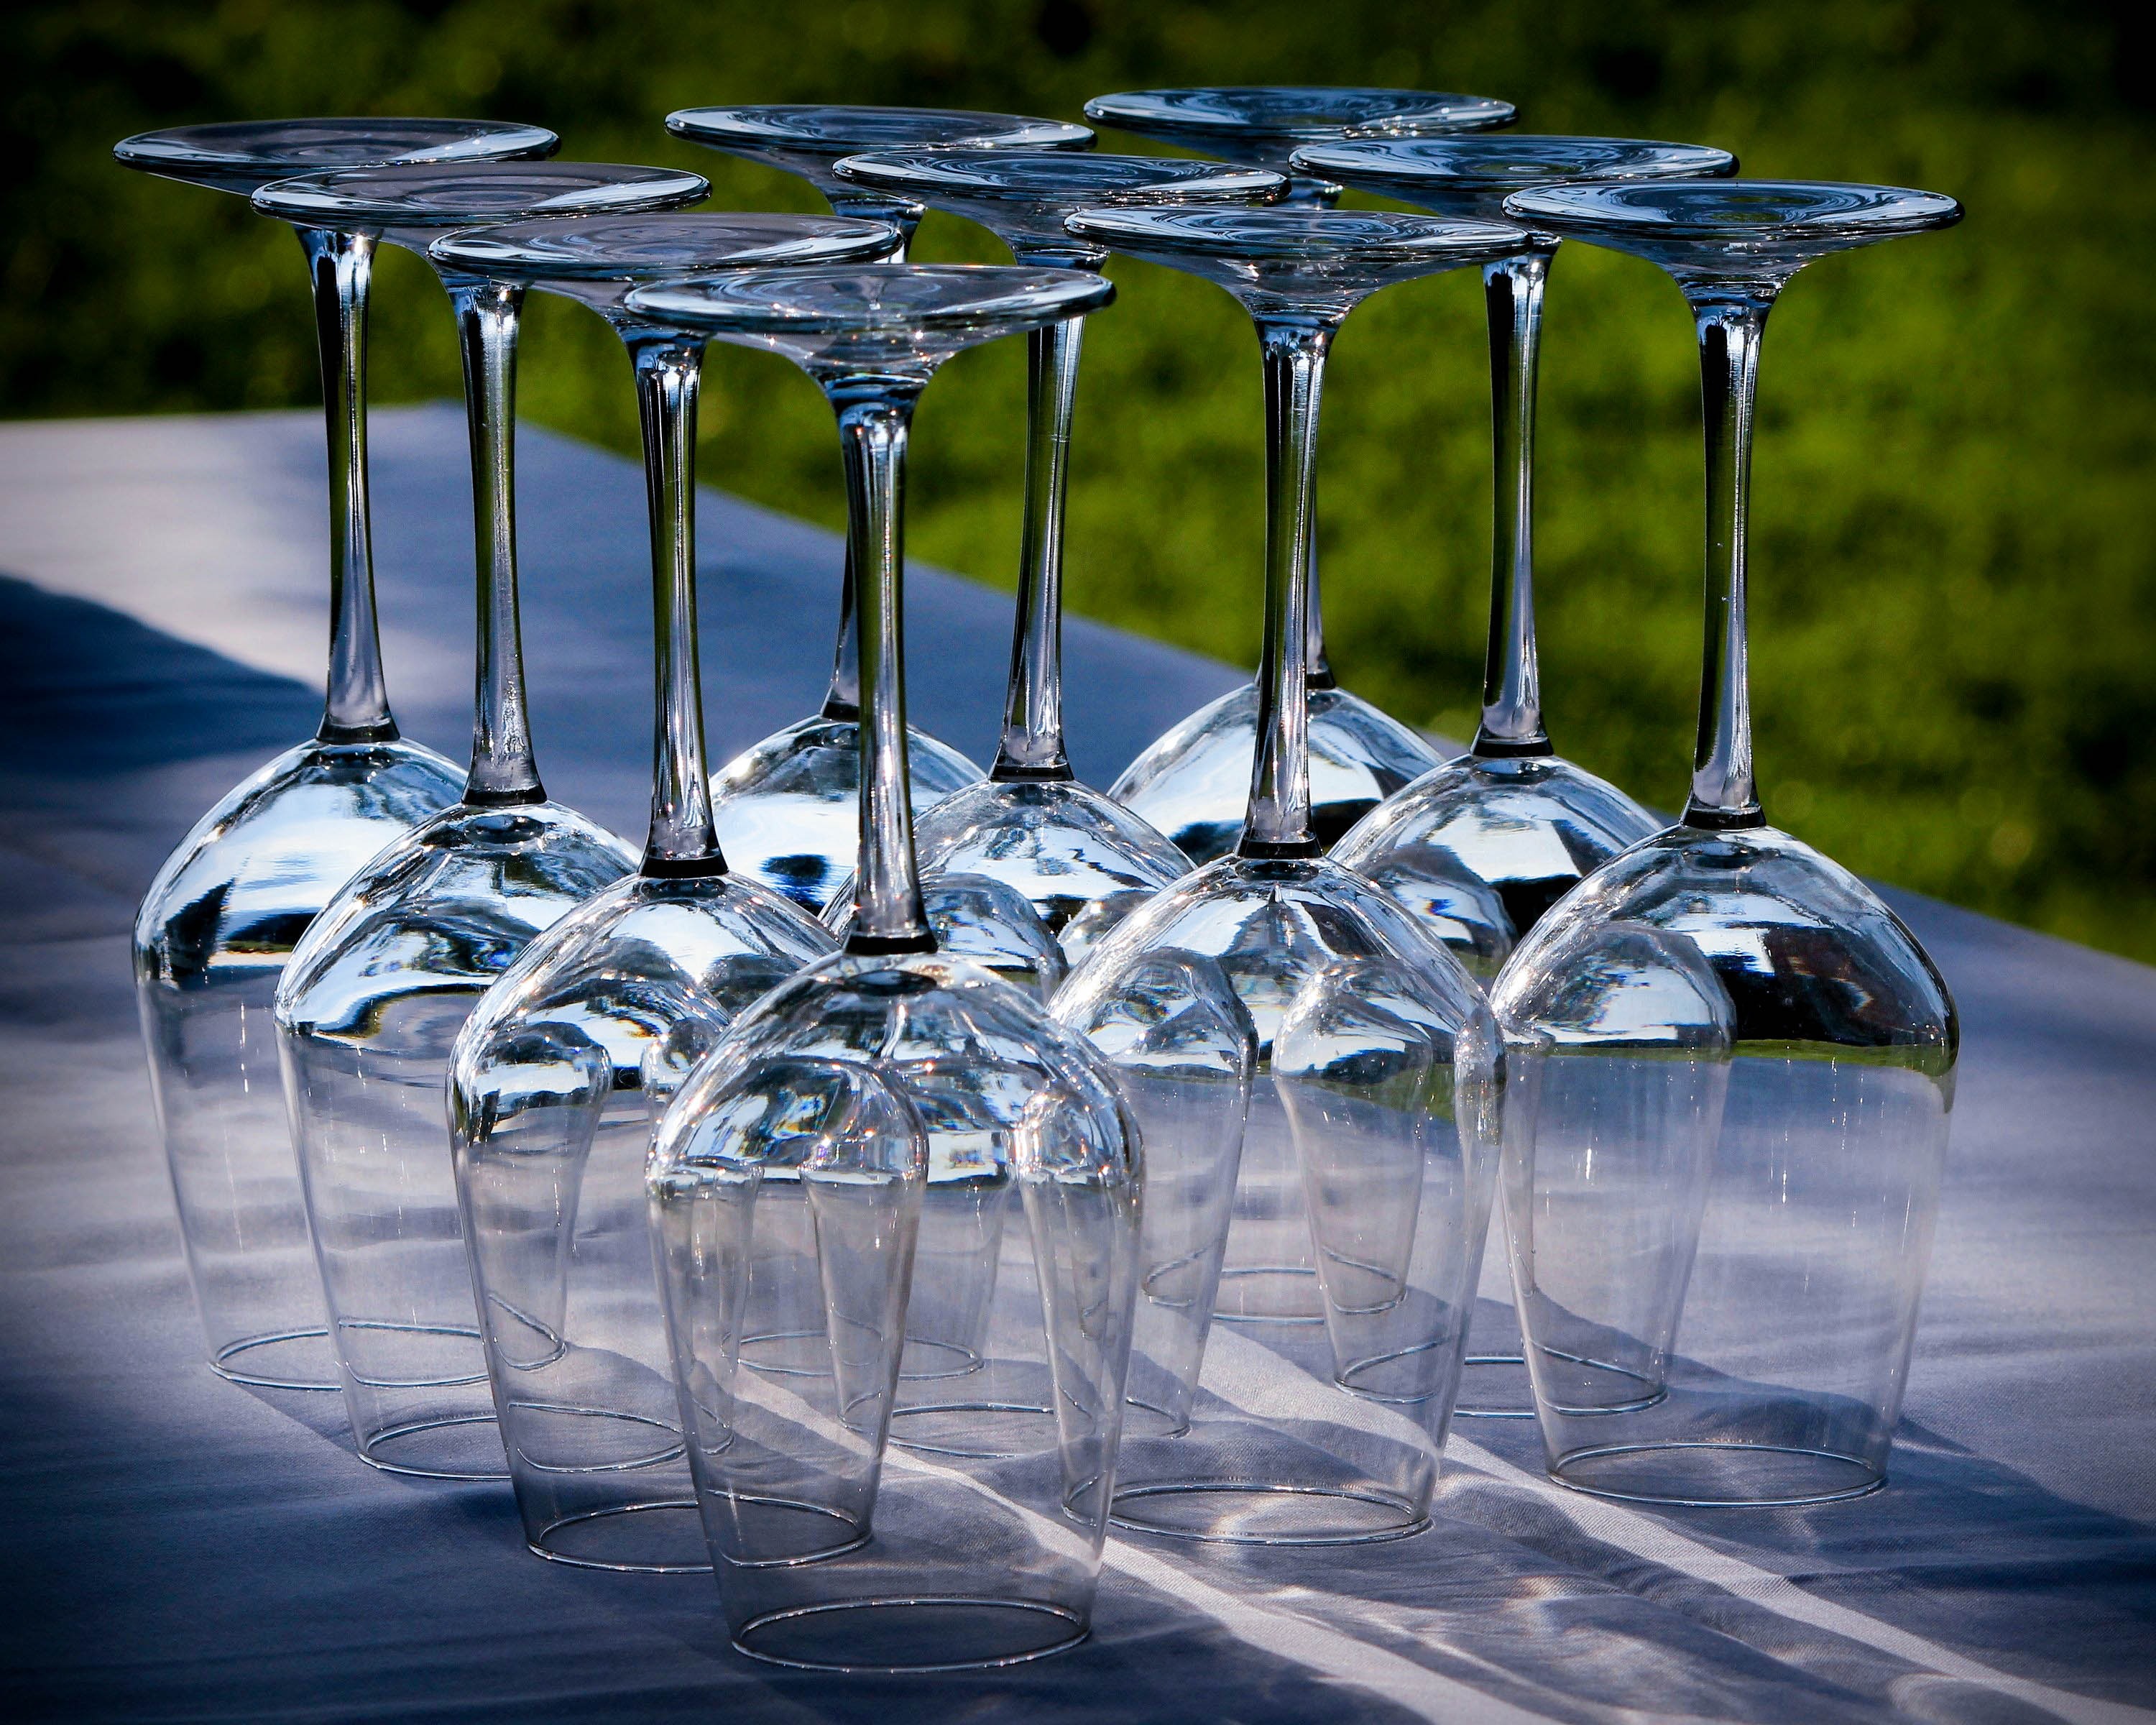
table, glass, reflection, blue, furniture, party, goblet, reception, crystal, wine glasses, stemware